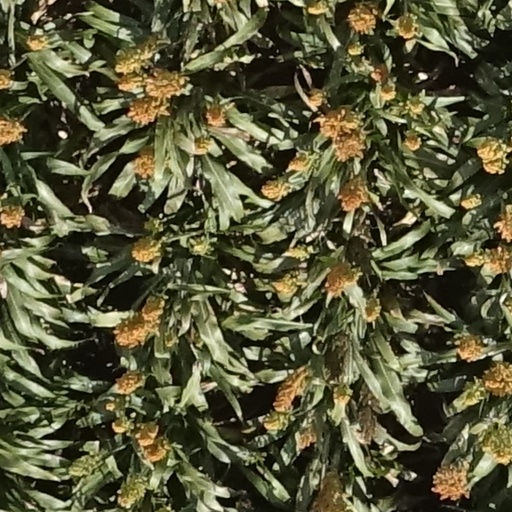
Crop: sorghum